Ancient Celtic religion

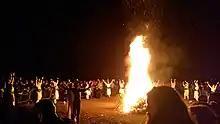
Beltane festival, Edinburgh, 2019

Gallo-Roman religion was a syncretic belief system that emerged in Roman Gaul through the fusion of indigenous Celtic (Gaulish) traditions with Roman and Hellenistic religious practices. This process, driven by selective acculturation, resulted in the integration of native deities with Roman counterparts—such as Lenus Mars and Sulis Minerva—and the adoption of uniquely Celtic figures like Epona into Roman worship. Religious monuments like the Jupiter Column and the development of paired deities symbolized the union of Roman and Celtic traditions, while practices such as circumambulation and the prominence of water in temple locations reflect persistent Celtic influences.